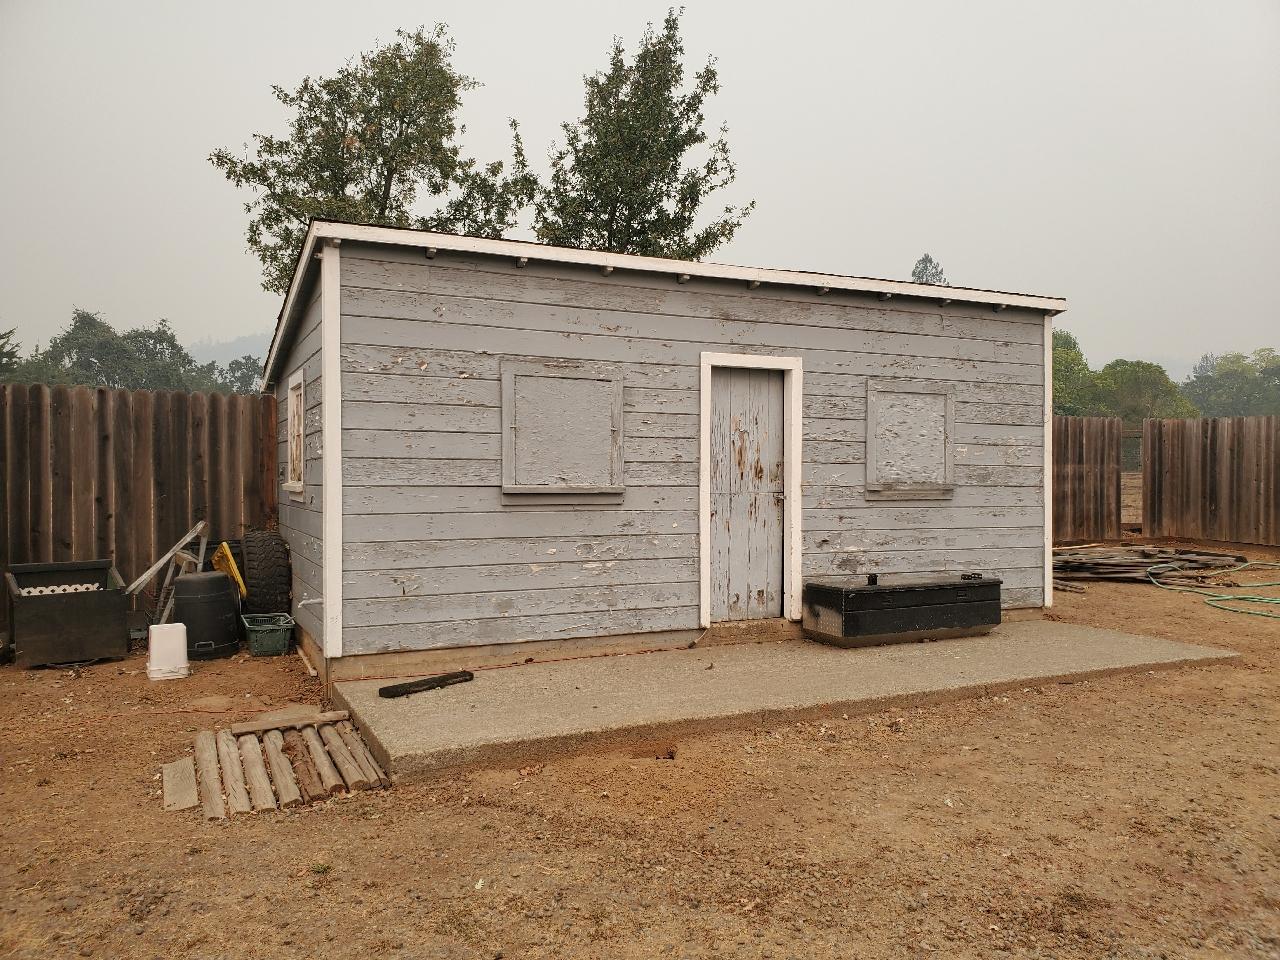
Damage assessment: no_damage